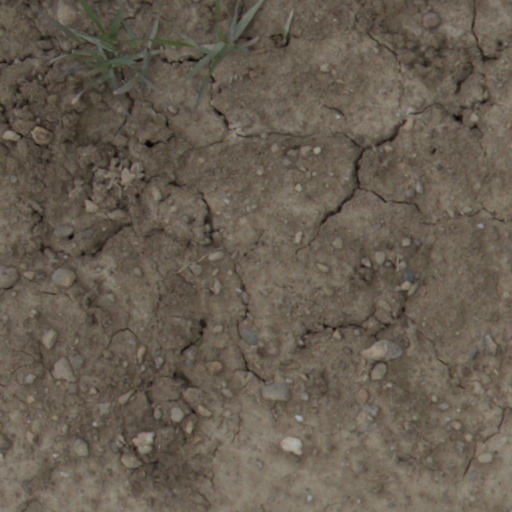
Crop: wheat